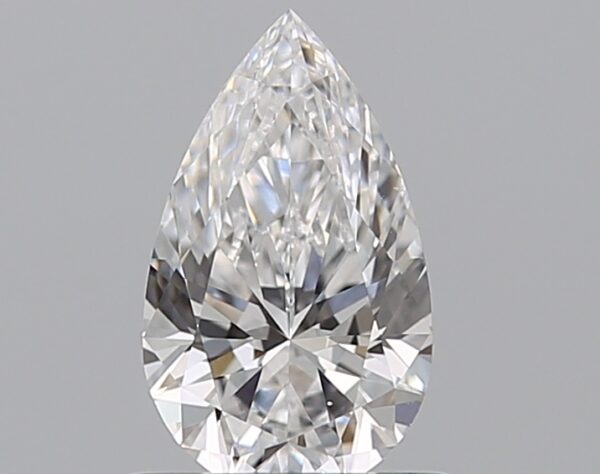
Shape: pear
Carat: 0.72
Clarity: VS2
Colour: D
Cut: EX
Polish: EX
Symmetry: EX
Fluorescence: F
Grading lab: GIA
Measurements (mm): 8.22 x 4.9 x 3.07